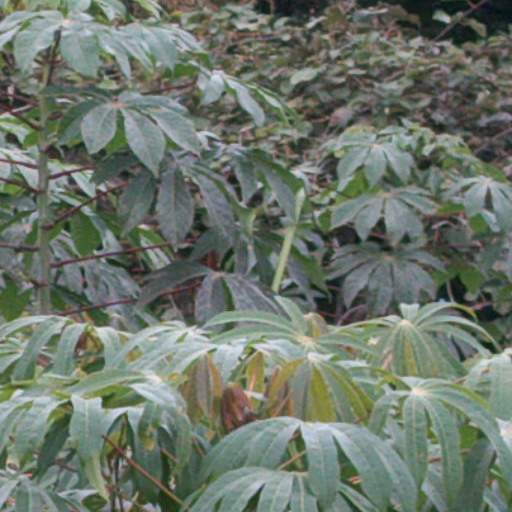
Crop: cassava